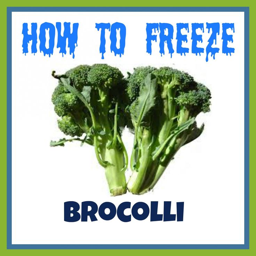
biological variety can be used for so many things that it would be a shame not to know how to freeze broccoli .